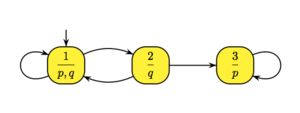
Une structure de Kripke simple
Une structure de Kripke est un modèle de calcul, proche d'un automate fini non déterministe, inventé par Saul Kripke. Elle est utilisée par exemple dans le model checking pour représenter le comportement d'un système. C'est un graphe orienté dont les nœuds représentent les états accessibles du système et dont les arcs représentent les transitions entre les états. Une fonction d'étiquetage fait correspondre à chaque état un ensemble de propositions logiques vraies dans cet état. Les logiques temporelles sont généralement interprétées dans des structures de Kripke. L'existence de certains chemins dans le graphe est alors considérée comme une éventualité de réalisation de formules.